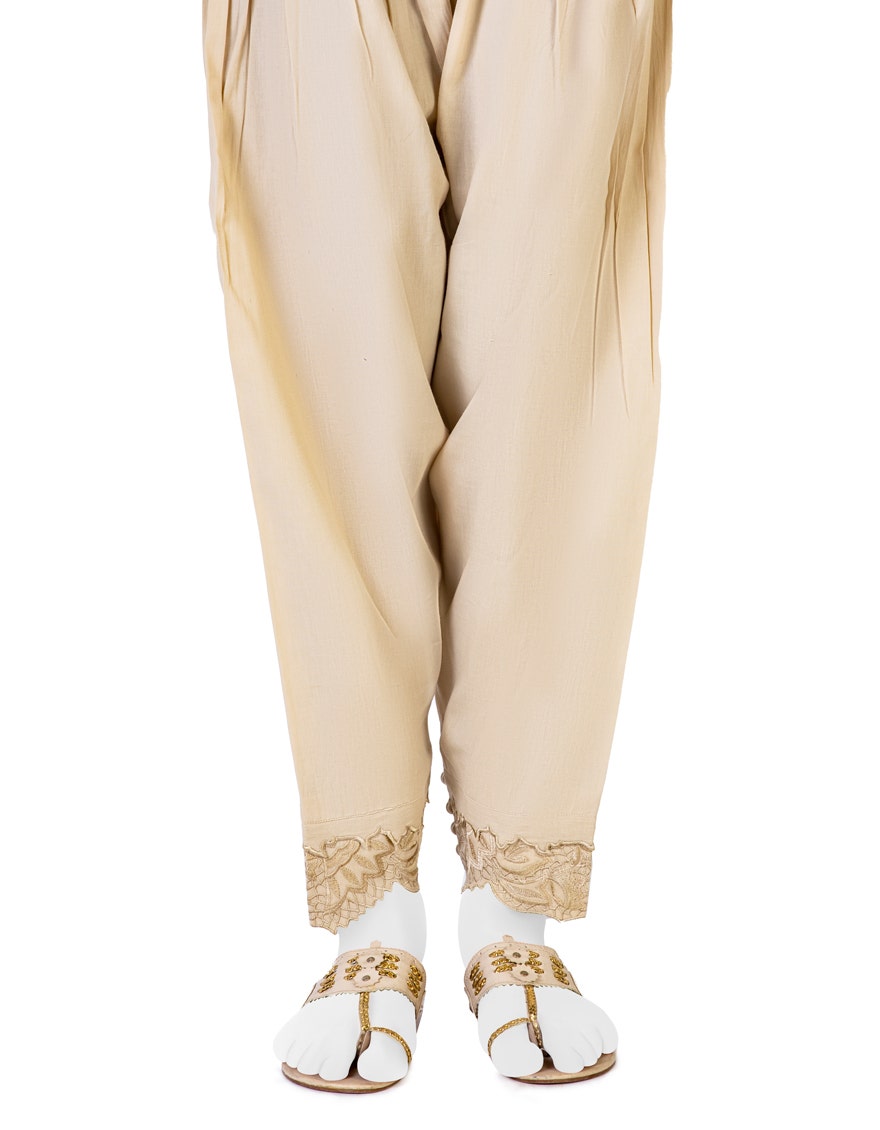
beige gold kurta pants